Observatory Historic District

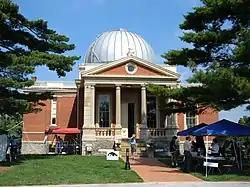
Cincinnati Observatory, the core of the district

The Observatory Historic District is a historic portion of the Hyde Park neighborhood of Cincinnati, Ohio, United States. Centered the Cincinnati Observatory and strung largely along a single street, the district has been named a historic district by both local and federal historic preservation agencies.